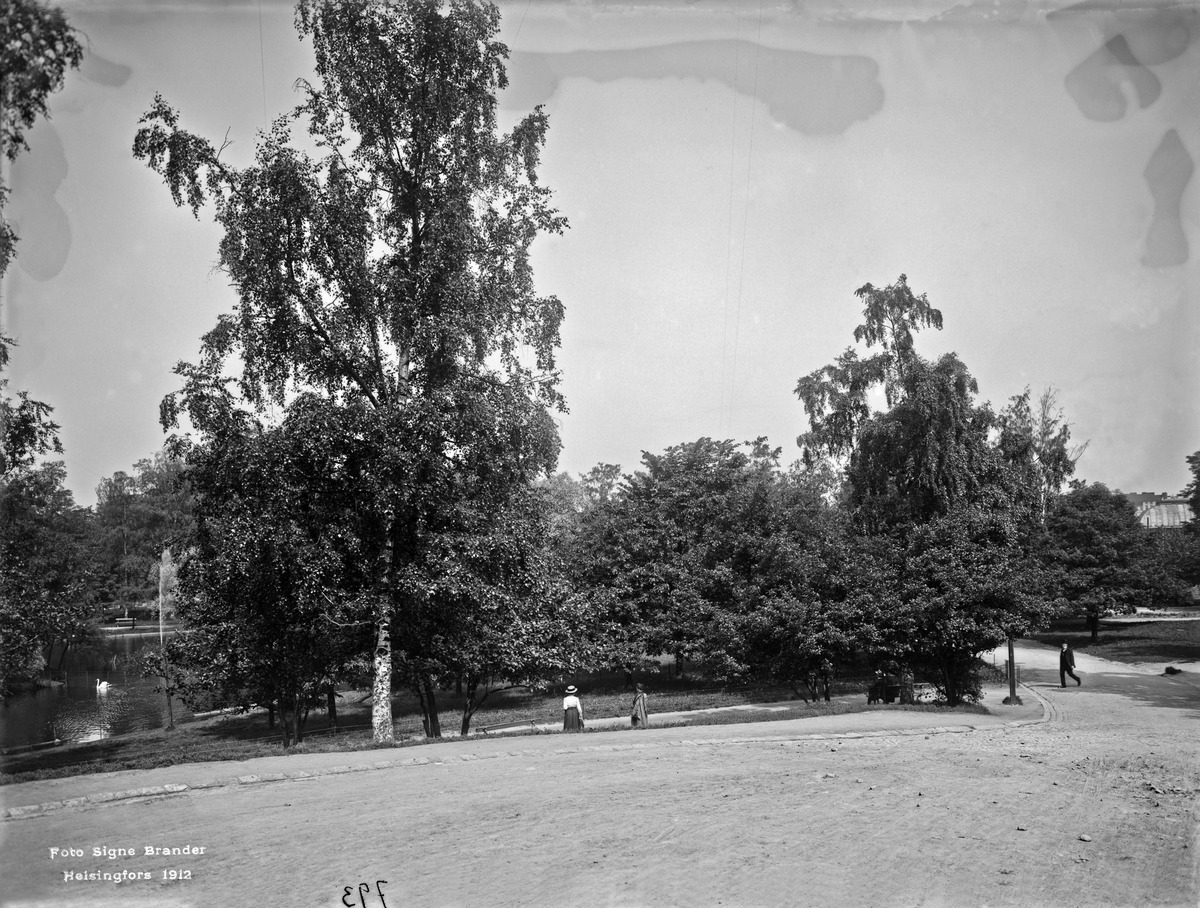
Kaisaniemi
sisällön kuvaus: Kaisaniemi. Vasemmalla joutsenlampi. mustavalkoinen
Kuvaaja: Brander, Signe, valokuvaaja
Ajankohta: kuvausaika 1912
Paikka: Suomi, Uusimaa, Helsinki, Kluuvi Helsinki, Kaisaniemi
Aiheet: puistot, suihkukaivot